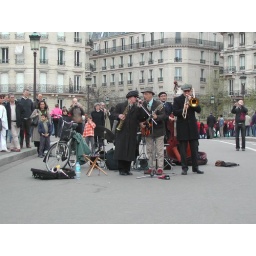
Jazz Band on pedestrian bridge near Notre Dame(we were having a beer and cheese at a sidewalk cafe)